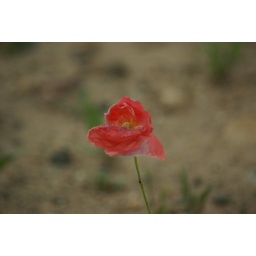
red flower alone in a dirt clearing at Millennium Park in the Grand Rapids area